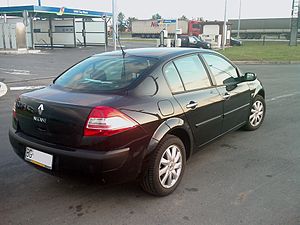
Renault Mégane / Mégane II (2002−2009) / Karrosserivarianter
Renault Mégane er en siden efteråret 1995 af den franske bilfabrikant Renault bygget lille mellemklassebil. Bilen er efterfølger for Renault 19 og er i dag i tredje generation.